Sarz

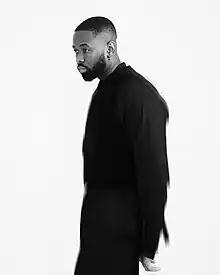

Osabuohien Osaretin (born 17 March 1989), better known by his stage name Sarz, is a Nigerian record producer, mixing engineer and musician. Born in Benin City, Edo State, he is popularly known for the tag "Sarz on the beat" or "Really", at the beginning or end of his music productions.